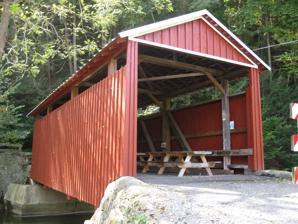
Building: Shoemaker Covered Bridge
Country: United States of America
Year built: 1881
United States historic place Shoemaker Covered Bridge U.S. National Register of Historic Places The bridge, closed to traffic, with picnic tables inside in September 2012 Show map of Pennsylvania Show map of the United States Location Legislative Route 19053, north of Iola, Pine Township, Pennsylvania Coordinates 41°9′5″N 76°32′10″W / 41.15139°N 76.53611°W / 41.15139; -76.53611 Area 0.1 acres (0.040 ha) Built 1881 Built by T.S. Christian Architectural style Queen Post MPS Covered Bridges of Columbia and Montour Counties TR NRHP reference No. 79003192 Added to NRHP November 29, 1979 The Shoemaker Covered Bridge is a historic wooden covered bridge located at Pine Township in Columbia County, Pennsylvania . It is a 49-foot-long (15 m), Queen Post Truss bridge constructed in 1881. It crosses West Branch Run and is one of 28 historic covered bridges in Columbia and Montour Counties. It was listed on the National Register of Historic Places in 1979. References